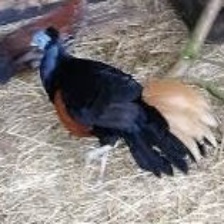
Species: CRESTED FIREBACK
Scientific name: LOPHURA IGNITA